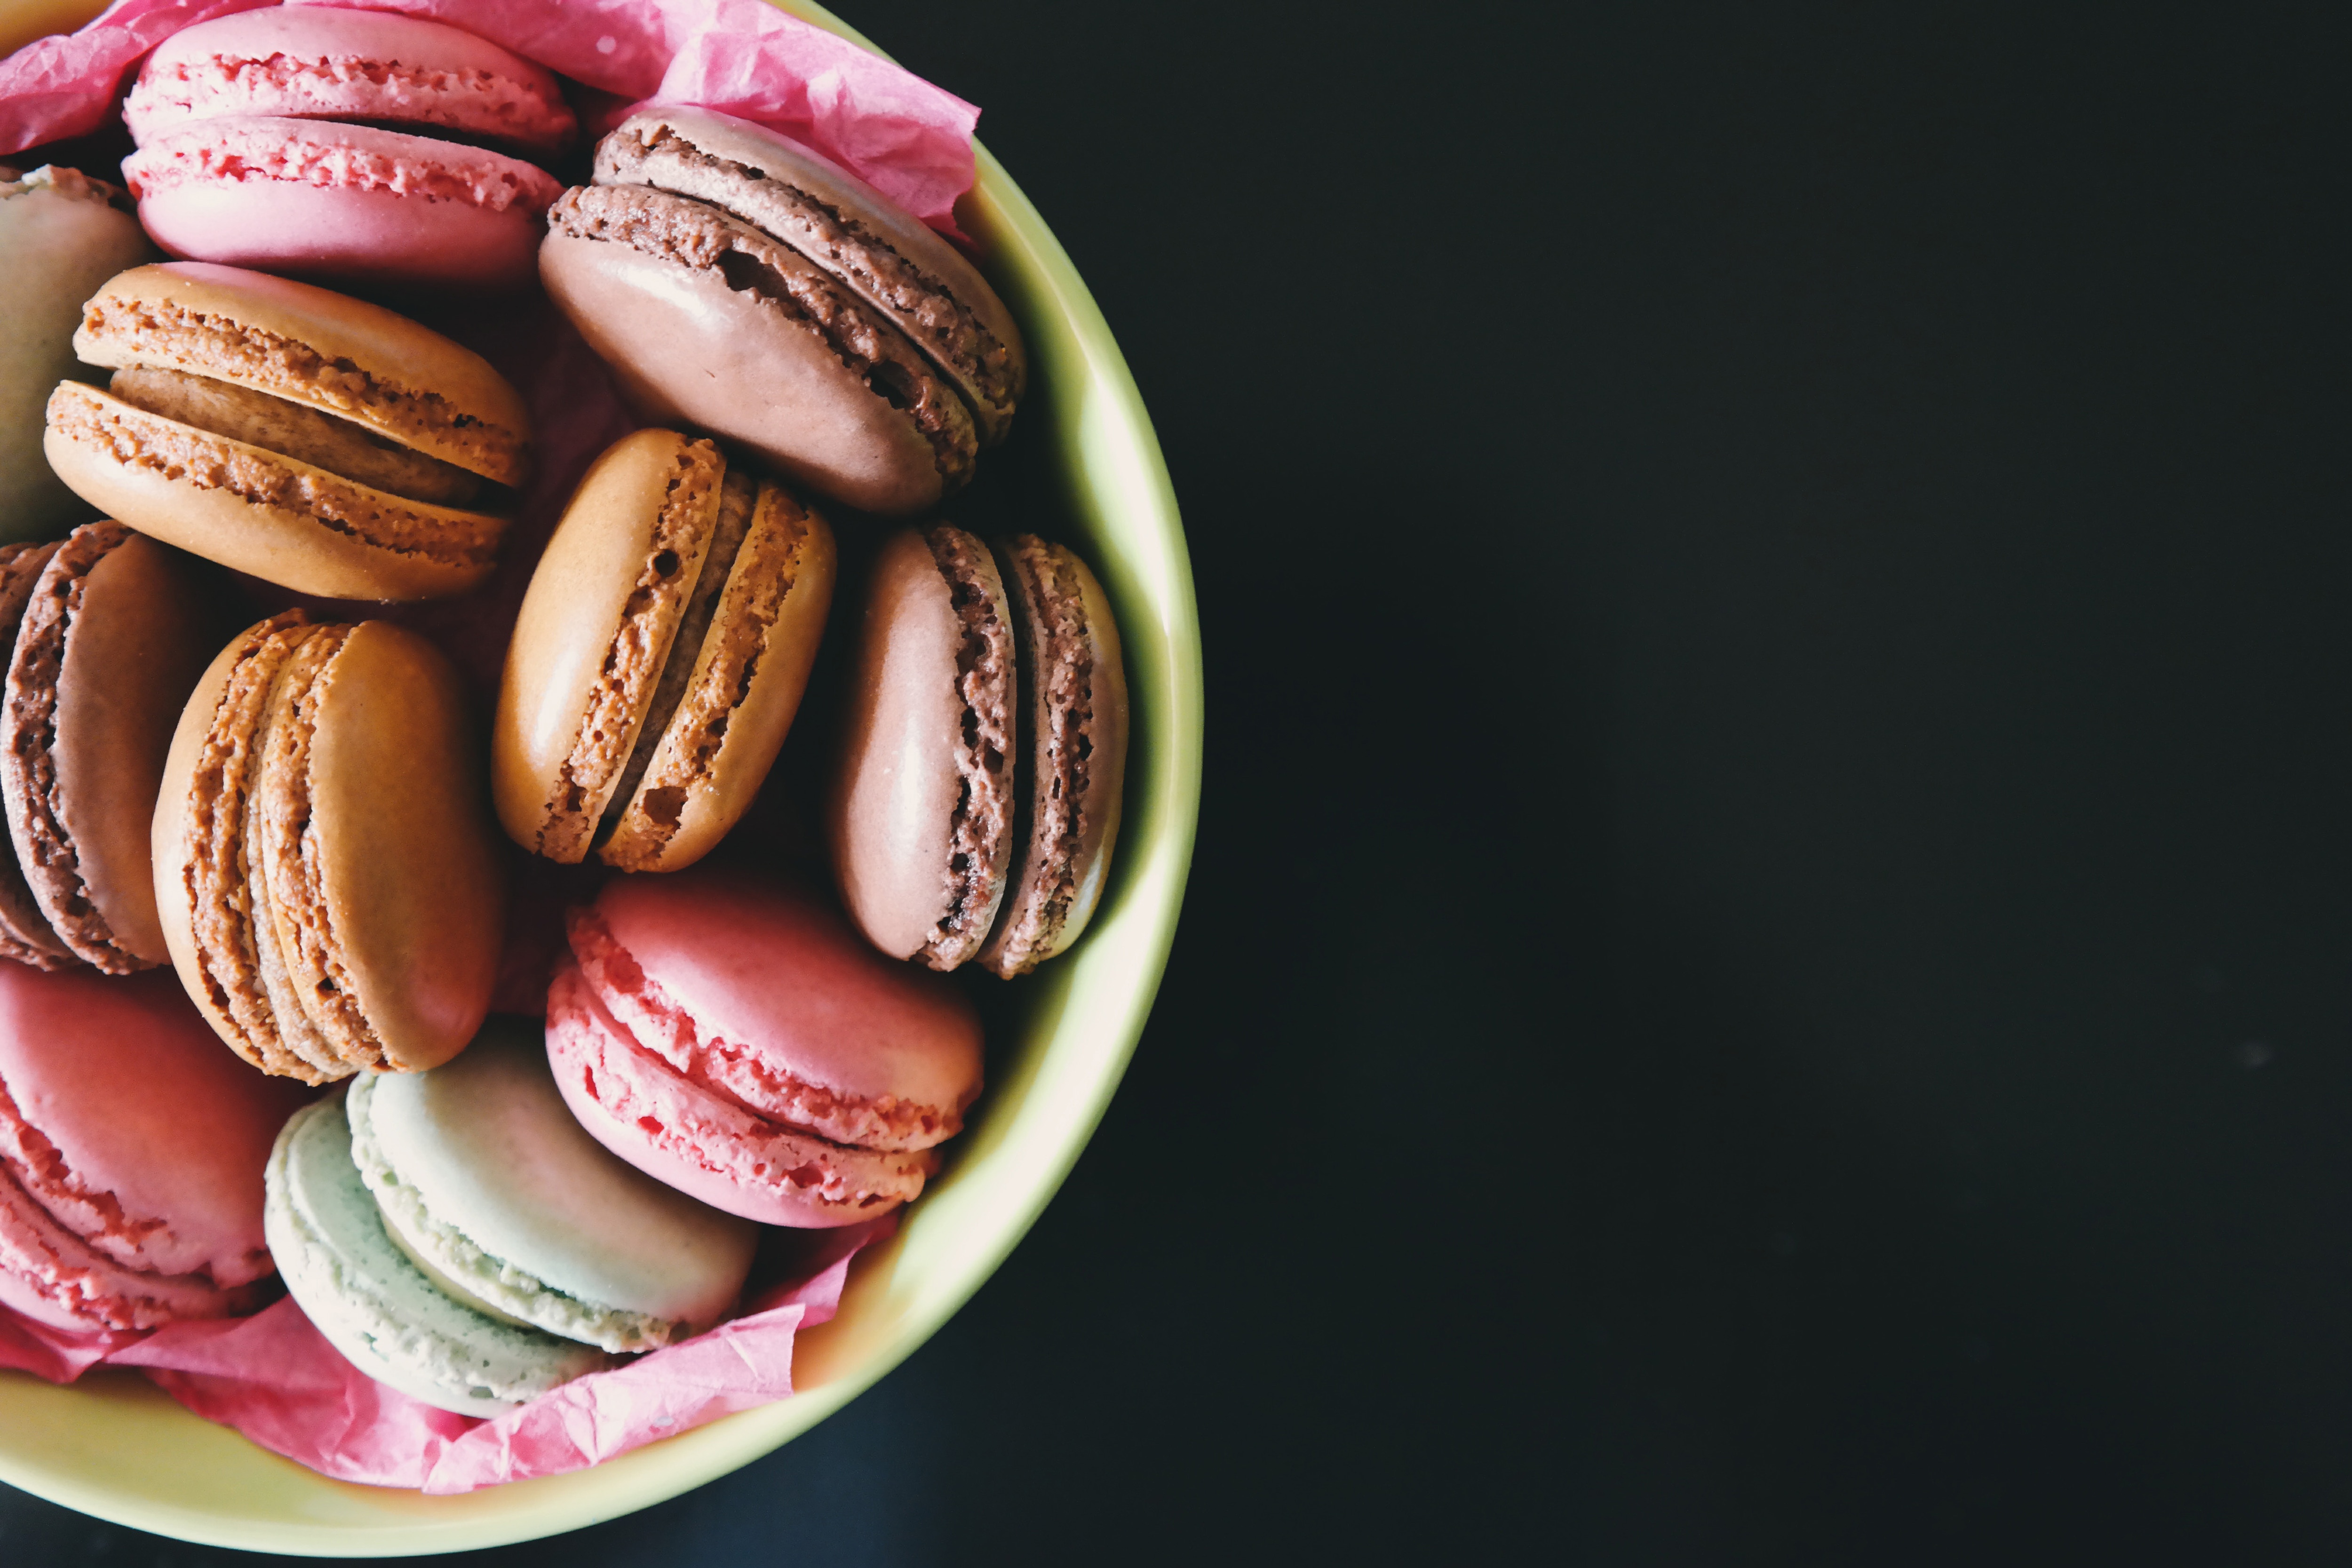
macaroon, food, sweetness, pink, cuisine, buttercream, cake, dessert, patisserie, dish, baking, ingredient, Sandwich Cookies, baked goods